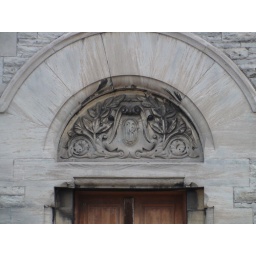
Ancient building and old style houses in the Old City of Niagara Falls (Canada, 2010)